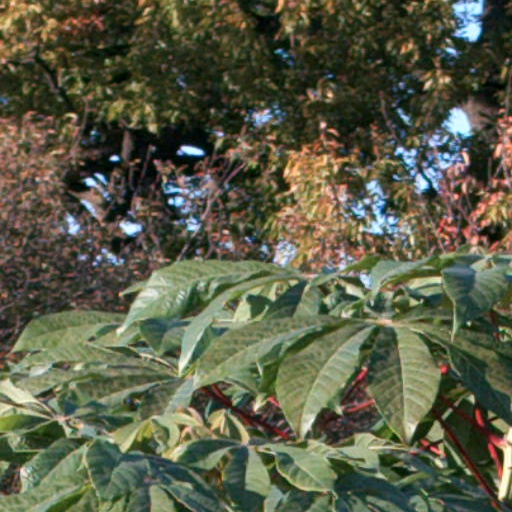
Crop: cassava